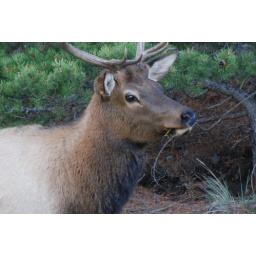
An older bull comes down from the mountain to see what is happening in the stream.